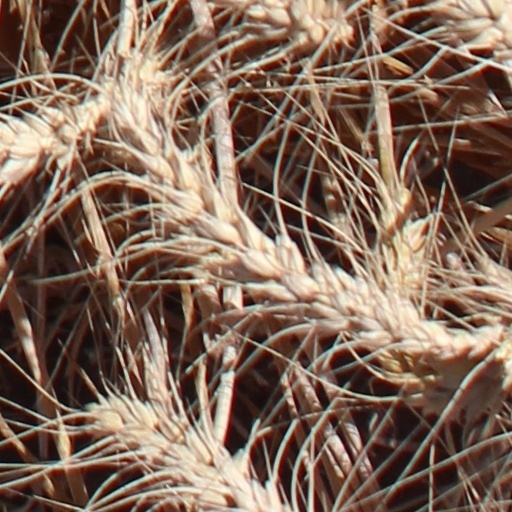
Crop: wheat